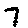
Label: 7